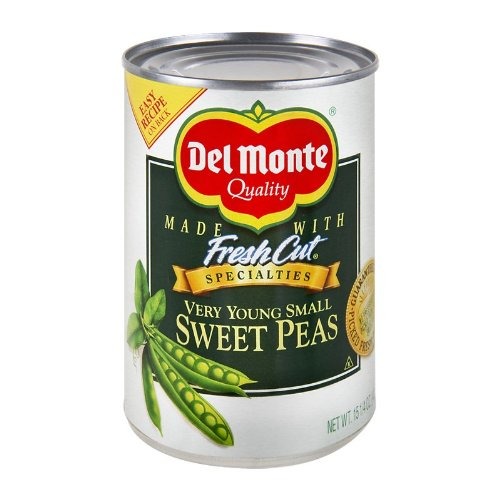
Item Name: Del Monte Fresh Cut Specialties Very Young Small Sweet Peas 15.25oz Can (Pack of 6)
Value: 6.0
Unit: Count

Price: 2.605